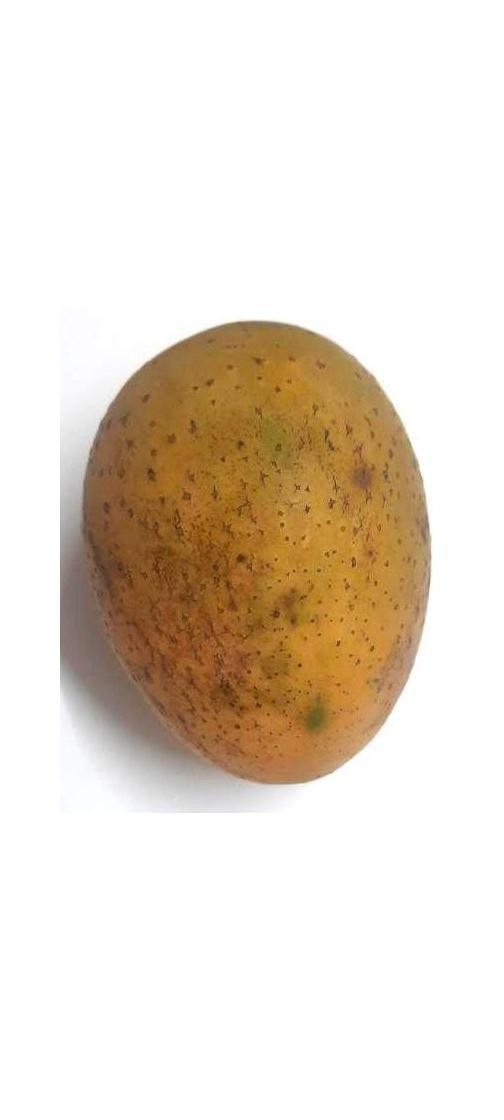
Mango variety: Gourmoti